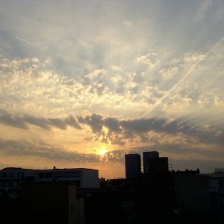
Cloud type: Altocumulus